Siglec

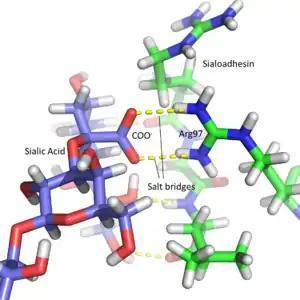
Sialoadhesin's variable immunoglobulin domain in complex with a sialylated glycan. Glycan carbons are in purple, protein carbons in green, oxygens in red, nitrogens in blue and hydrogens in white.

Siglecs are Type I transmembrane proteins where the NH-terminus is in the extracellular space and the COO-terminus is cytosolic. Each Siglec contains an N-terminal V-type immunoglobulin domain (Ig domain) which acts as the binding receptor for sialic acid. These lectins are placed into the group of I-type lectins because the lectin domain is an immunoglobulin fold. All Siglecs are extended from the cell surface by C2-type Ig domains which have no binding activity. Siglecs differ in the number of these C2-type domains. As these proteins contain Ig domains, they are members of the Immunoglobulin superfamily (IgSF).